Charlie Estcourt

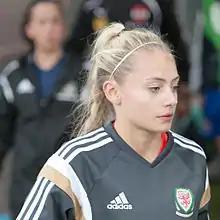
Estcourt warming up for Wales in 2015

Charlotte Lucy Estcourt (born 27 May 1998) is a footballer who plays as a midfielder in the USL Super League for DC Power and the Wales national team.